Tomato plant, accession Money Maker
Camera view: vertical (180 deg); turntable rotation: 300 degrees
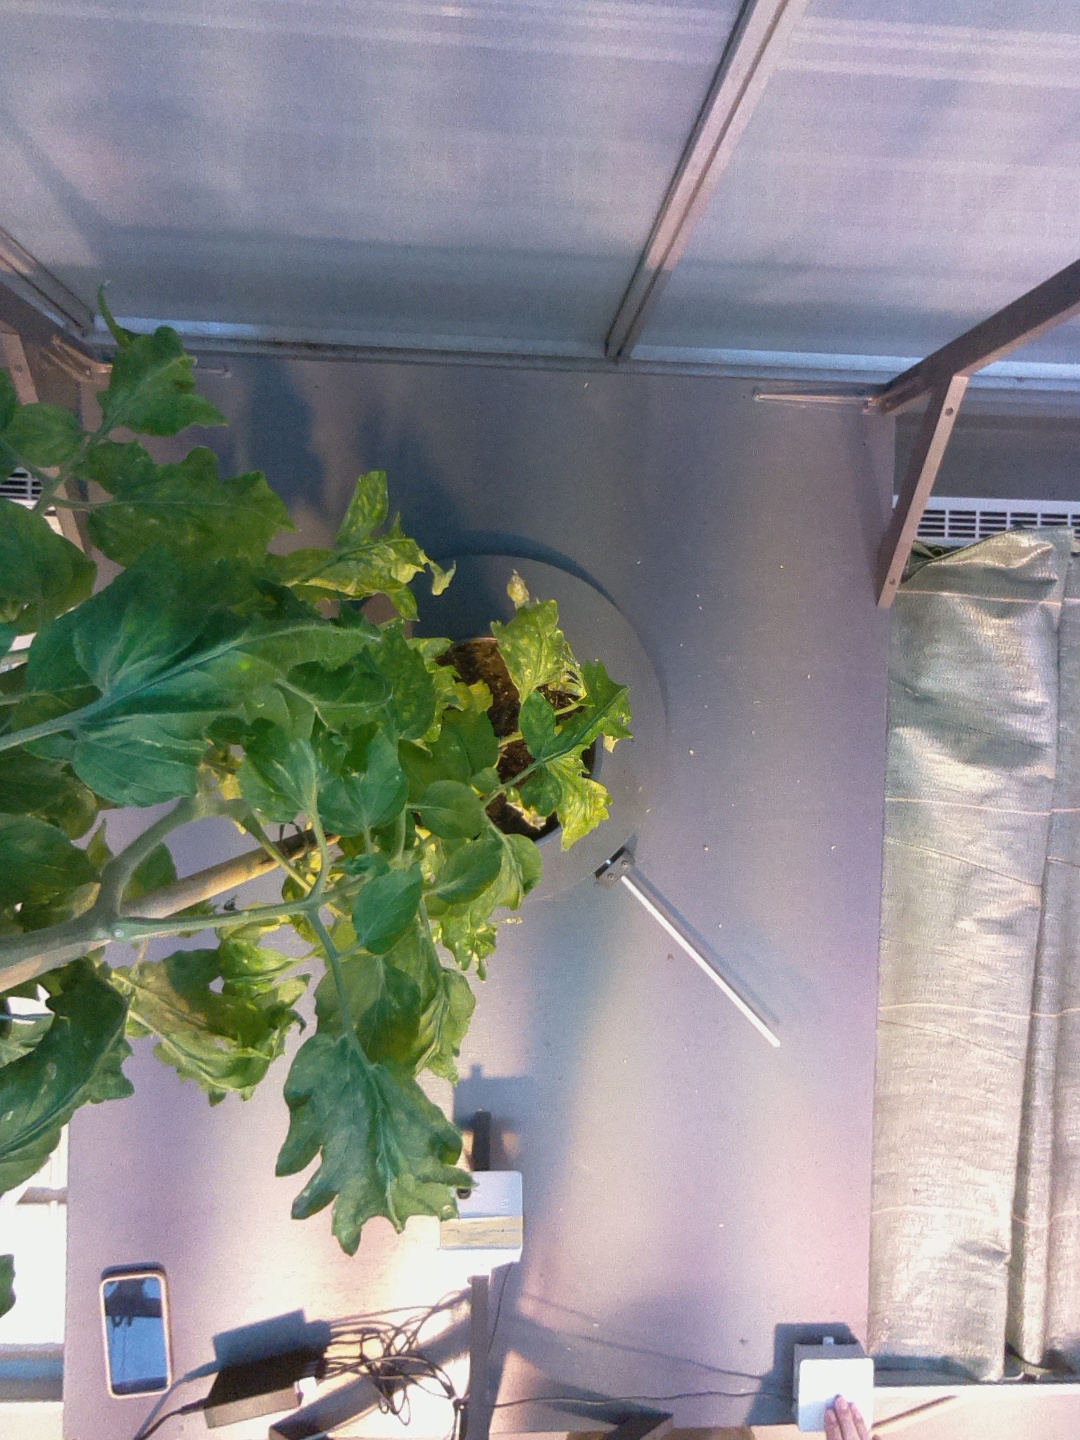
BBCH growth stage 70: Fruits at the main stem or branches visibles